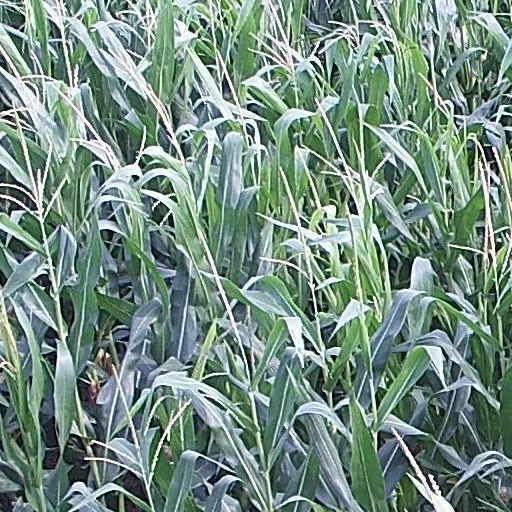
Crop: maize; corn